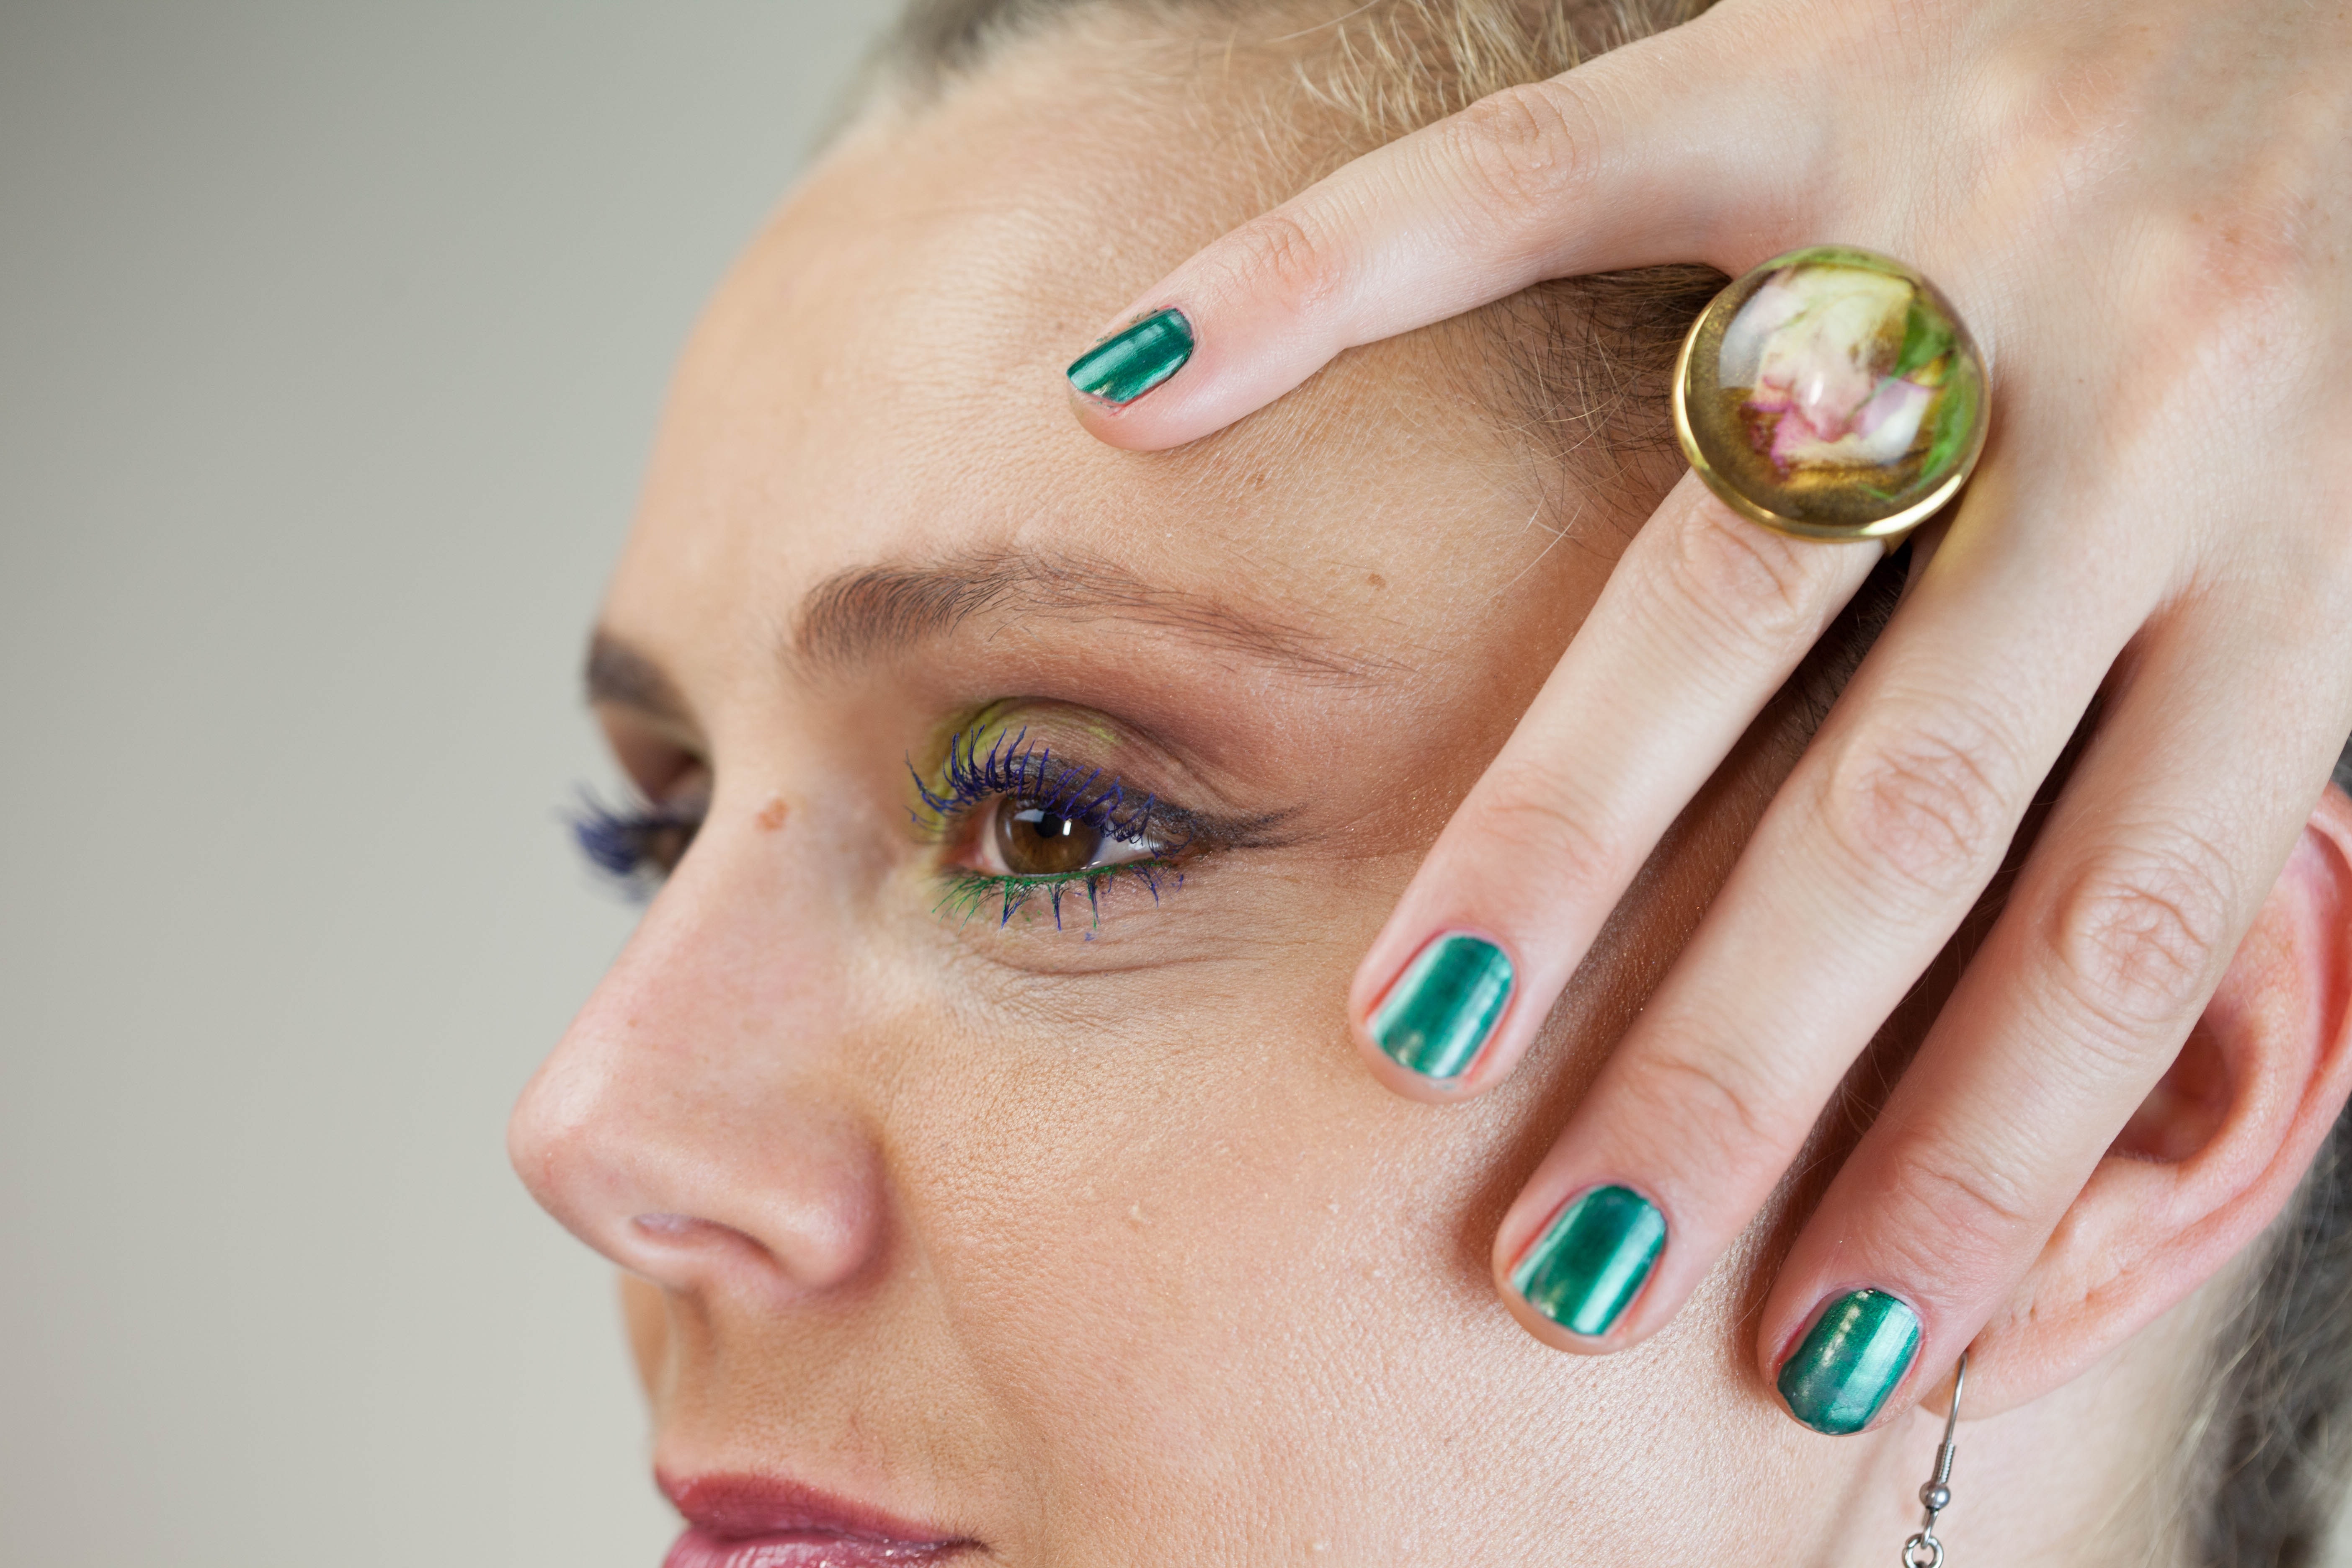
face, nail, skin, eyebrow, nose, finger, head, cheek, hand, beauty, nail care, close up, eye, manicure, forehead, ear, cosmetics, nail polish, eyelash, Material property, iris, turquoise, fashion accessory, wrinkle, jewellery, ring